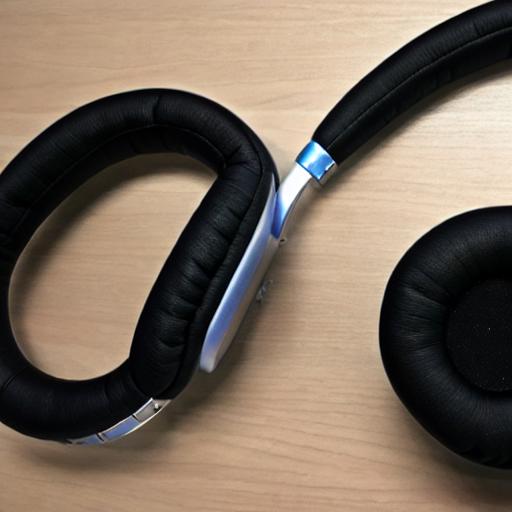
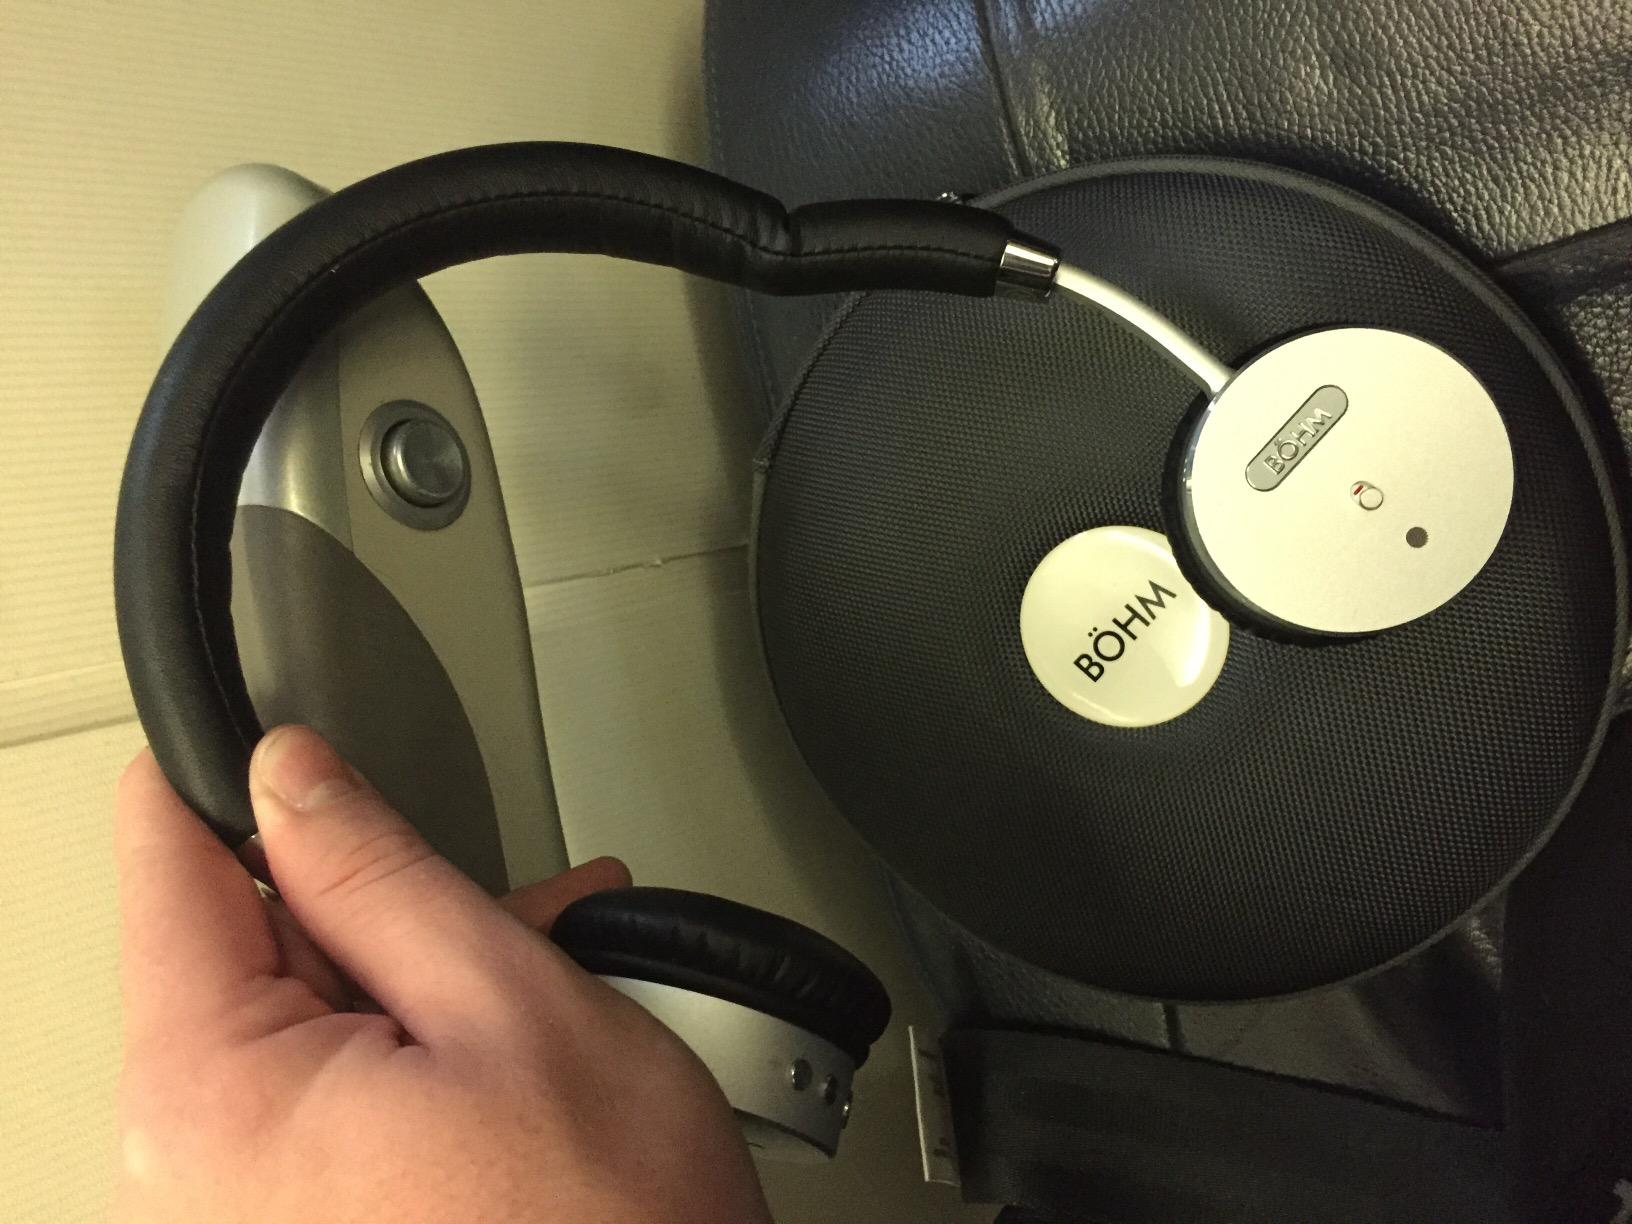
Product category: headphones
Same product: no